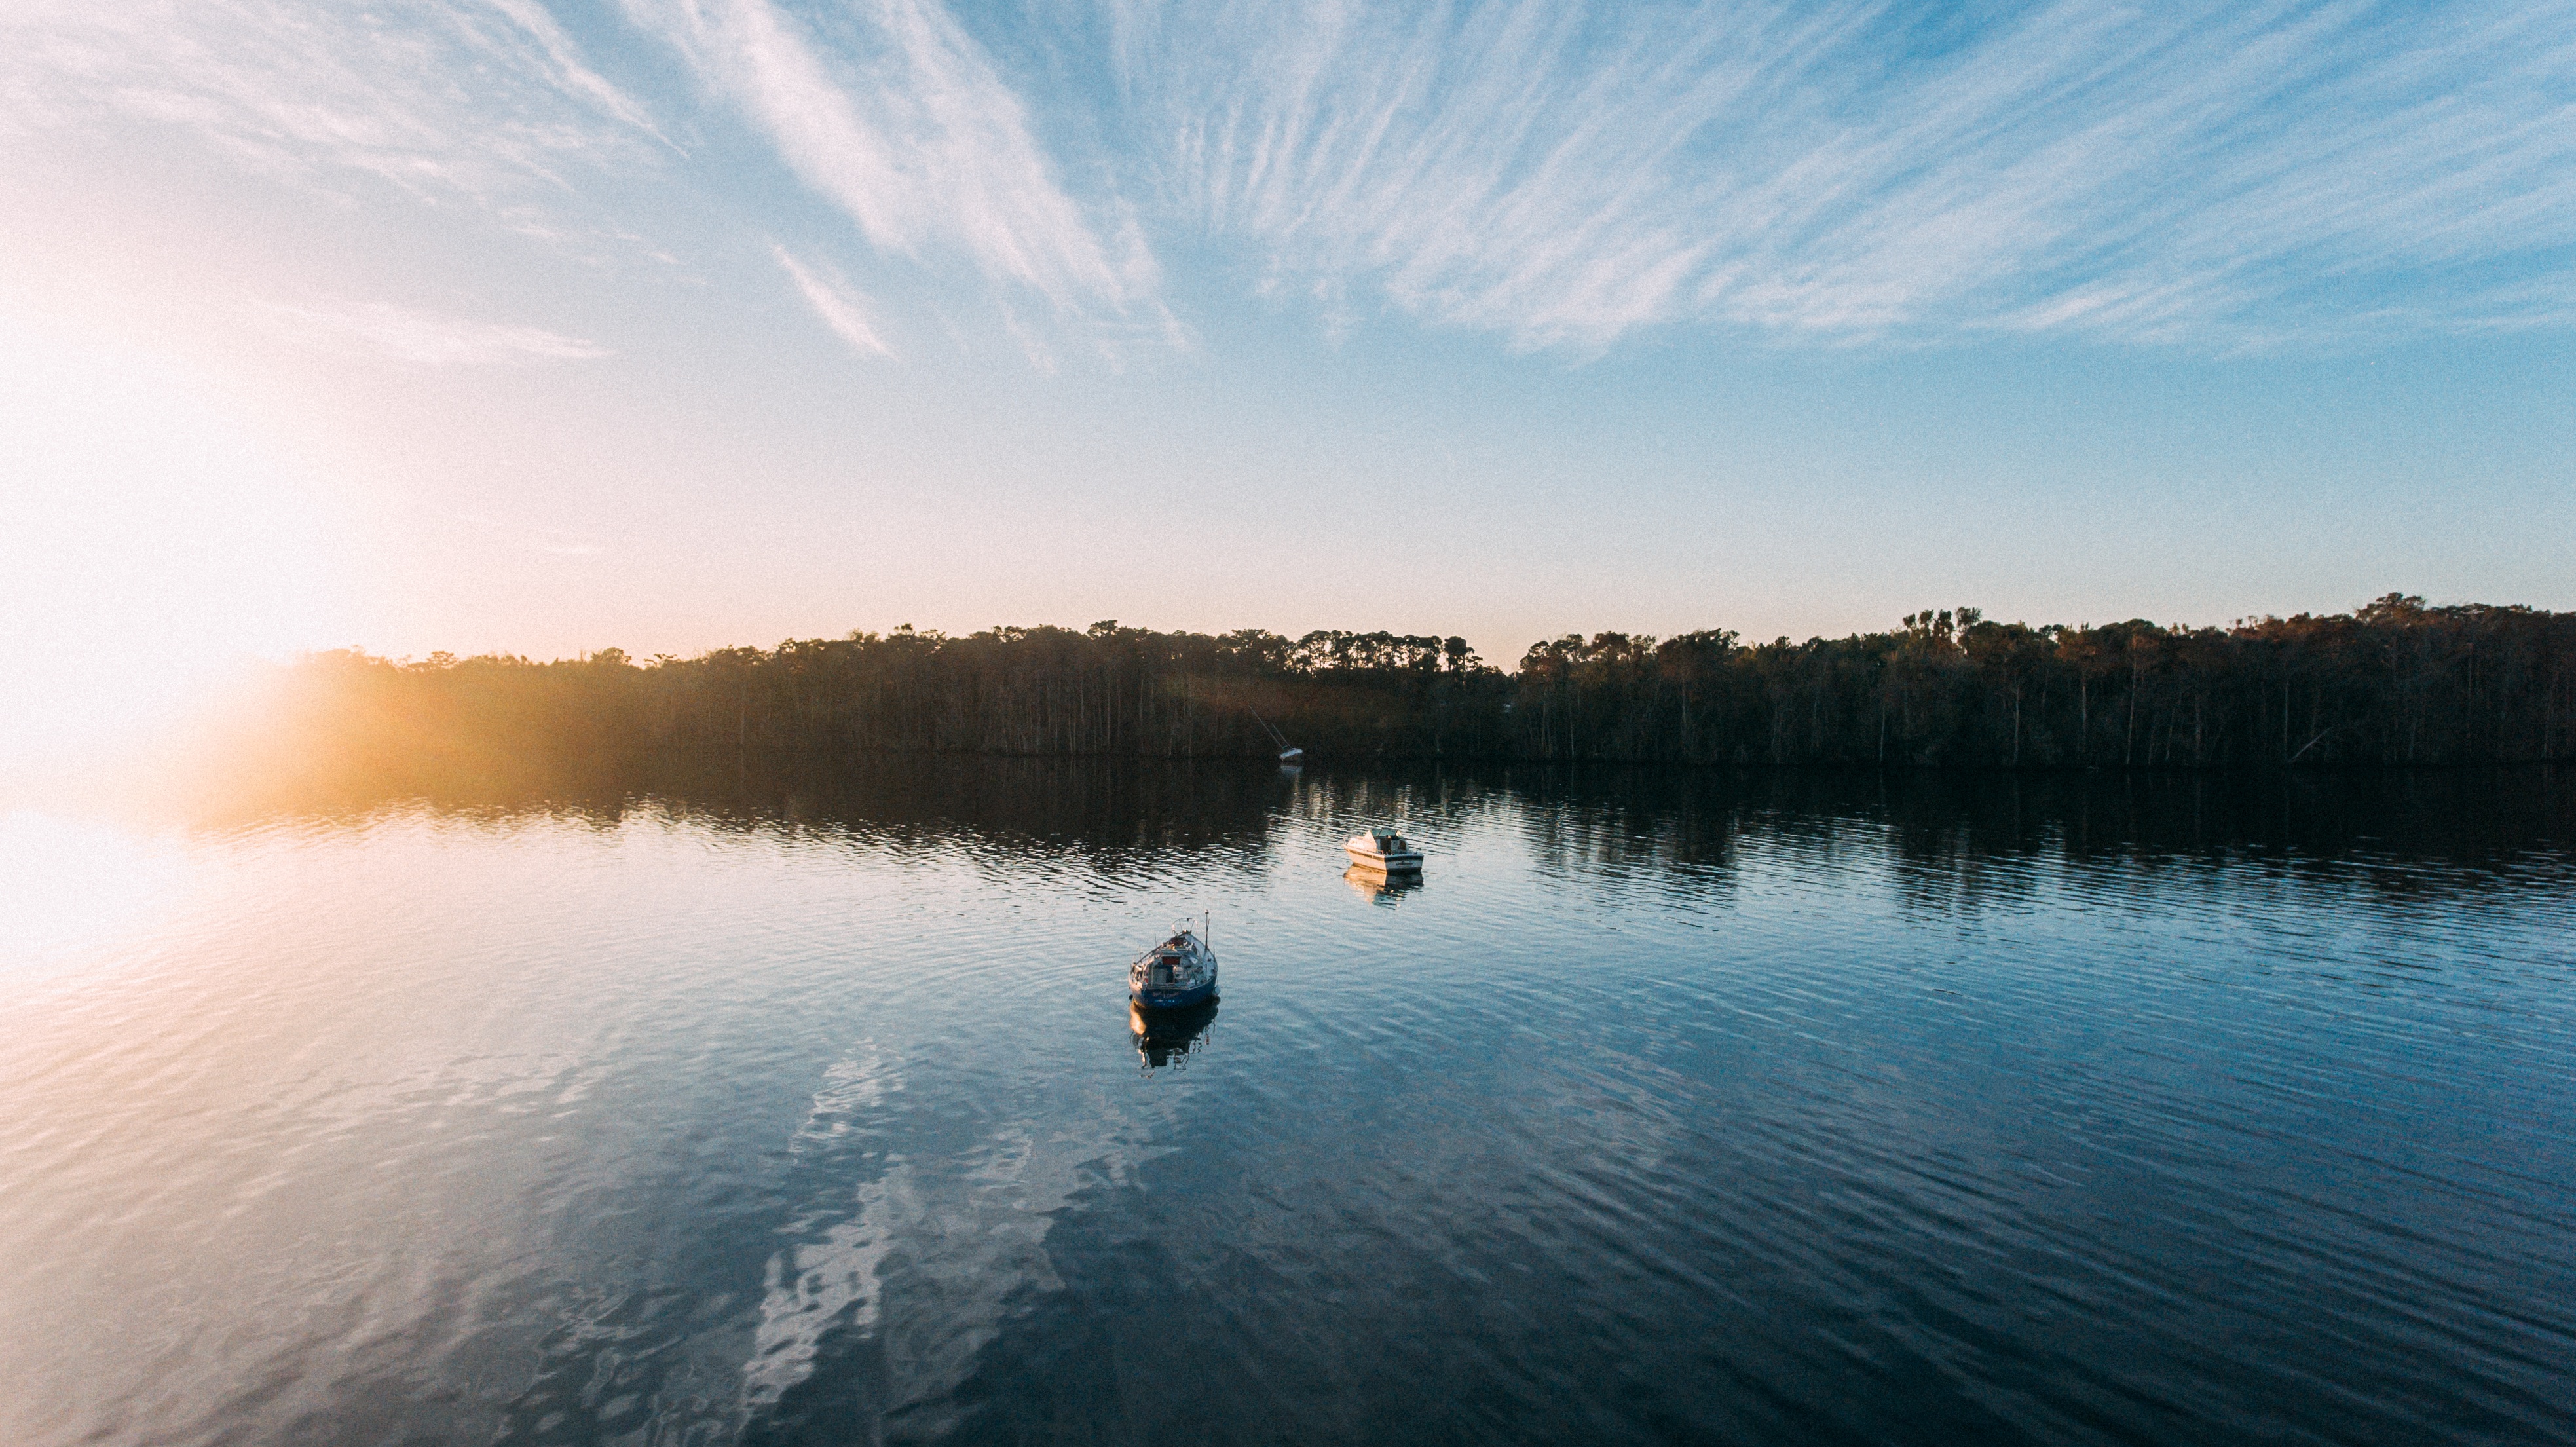
sea, water, nature, mountain, cloud, sky, sunlight, morning, lake, dawn, dusk, reflection, vehicle, reservoir, boating, loch, atmospheric phenomenon